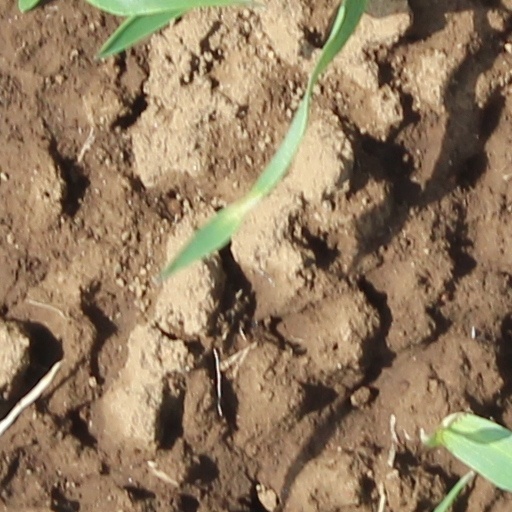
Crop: wheat